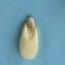
Maize quality: Good